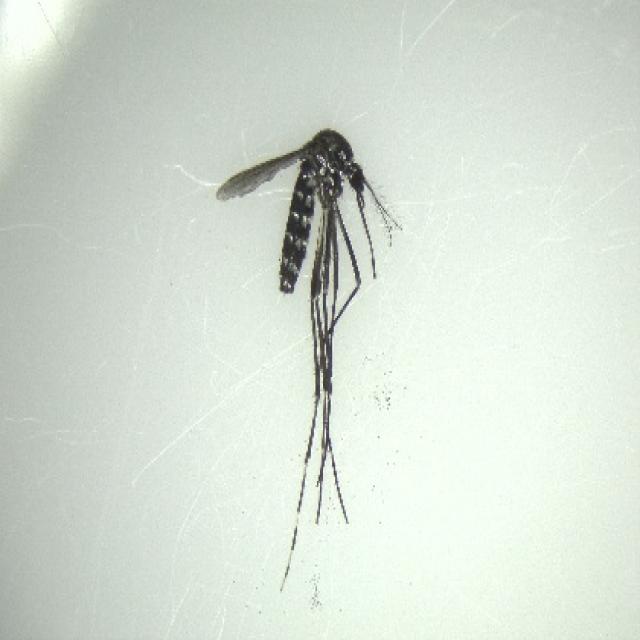
Species: aedes_albopictus